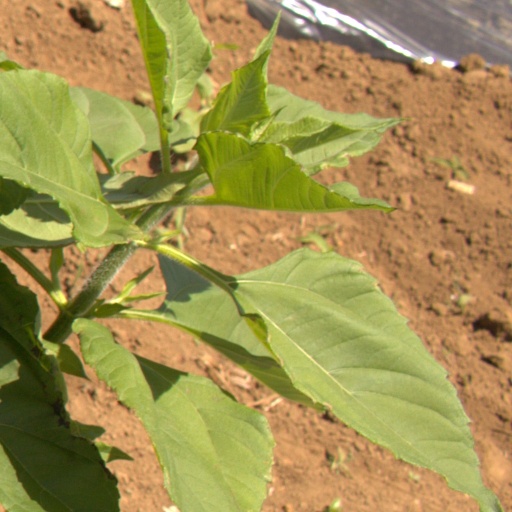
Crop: Jerusalem artichoke